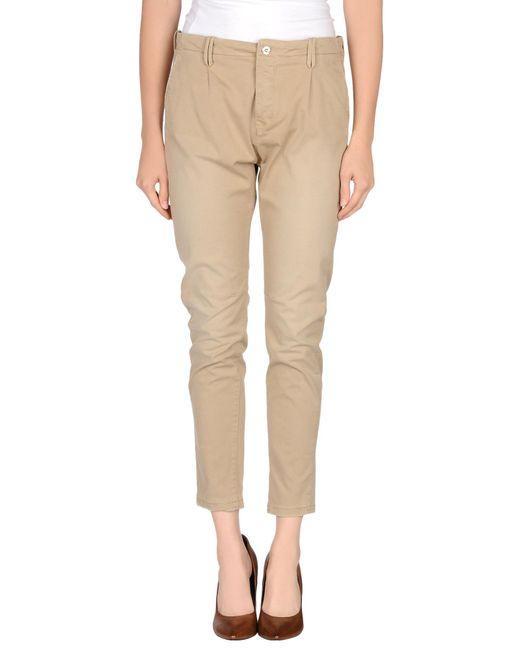
Unifarbenes hohes Knie für Frauen